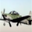
Label: airplane